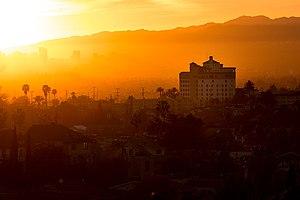
Dream Center est un réseau de centres sociaux chrétiens évangéliques pentecôtistes pour les sans-abris, les prostituées et les membres de gangs de rue. Son siège se trouve à Los Angeles, États-Unis, et son président est Matthew Barnett. L’organisation disposerait de plus de 84 centres dans le monde.